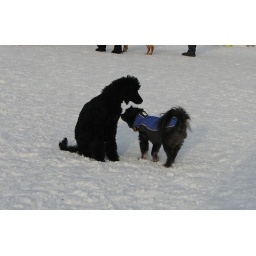
Two black dogs in the snow.